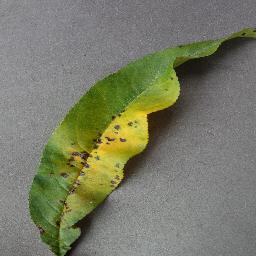
Label: Peach___Bacterial_spot